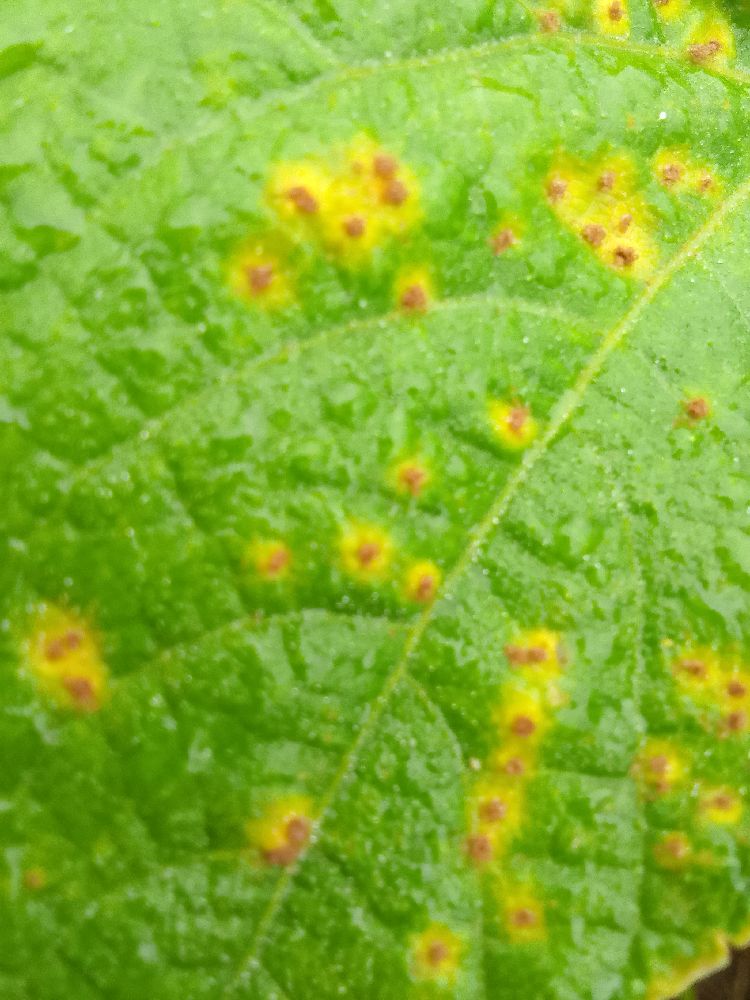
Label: rust